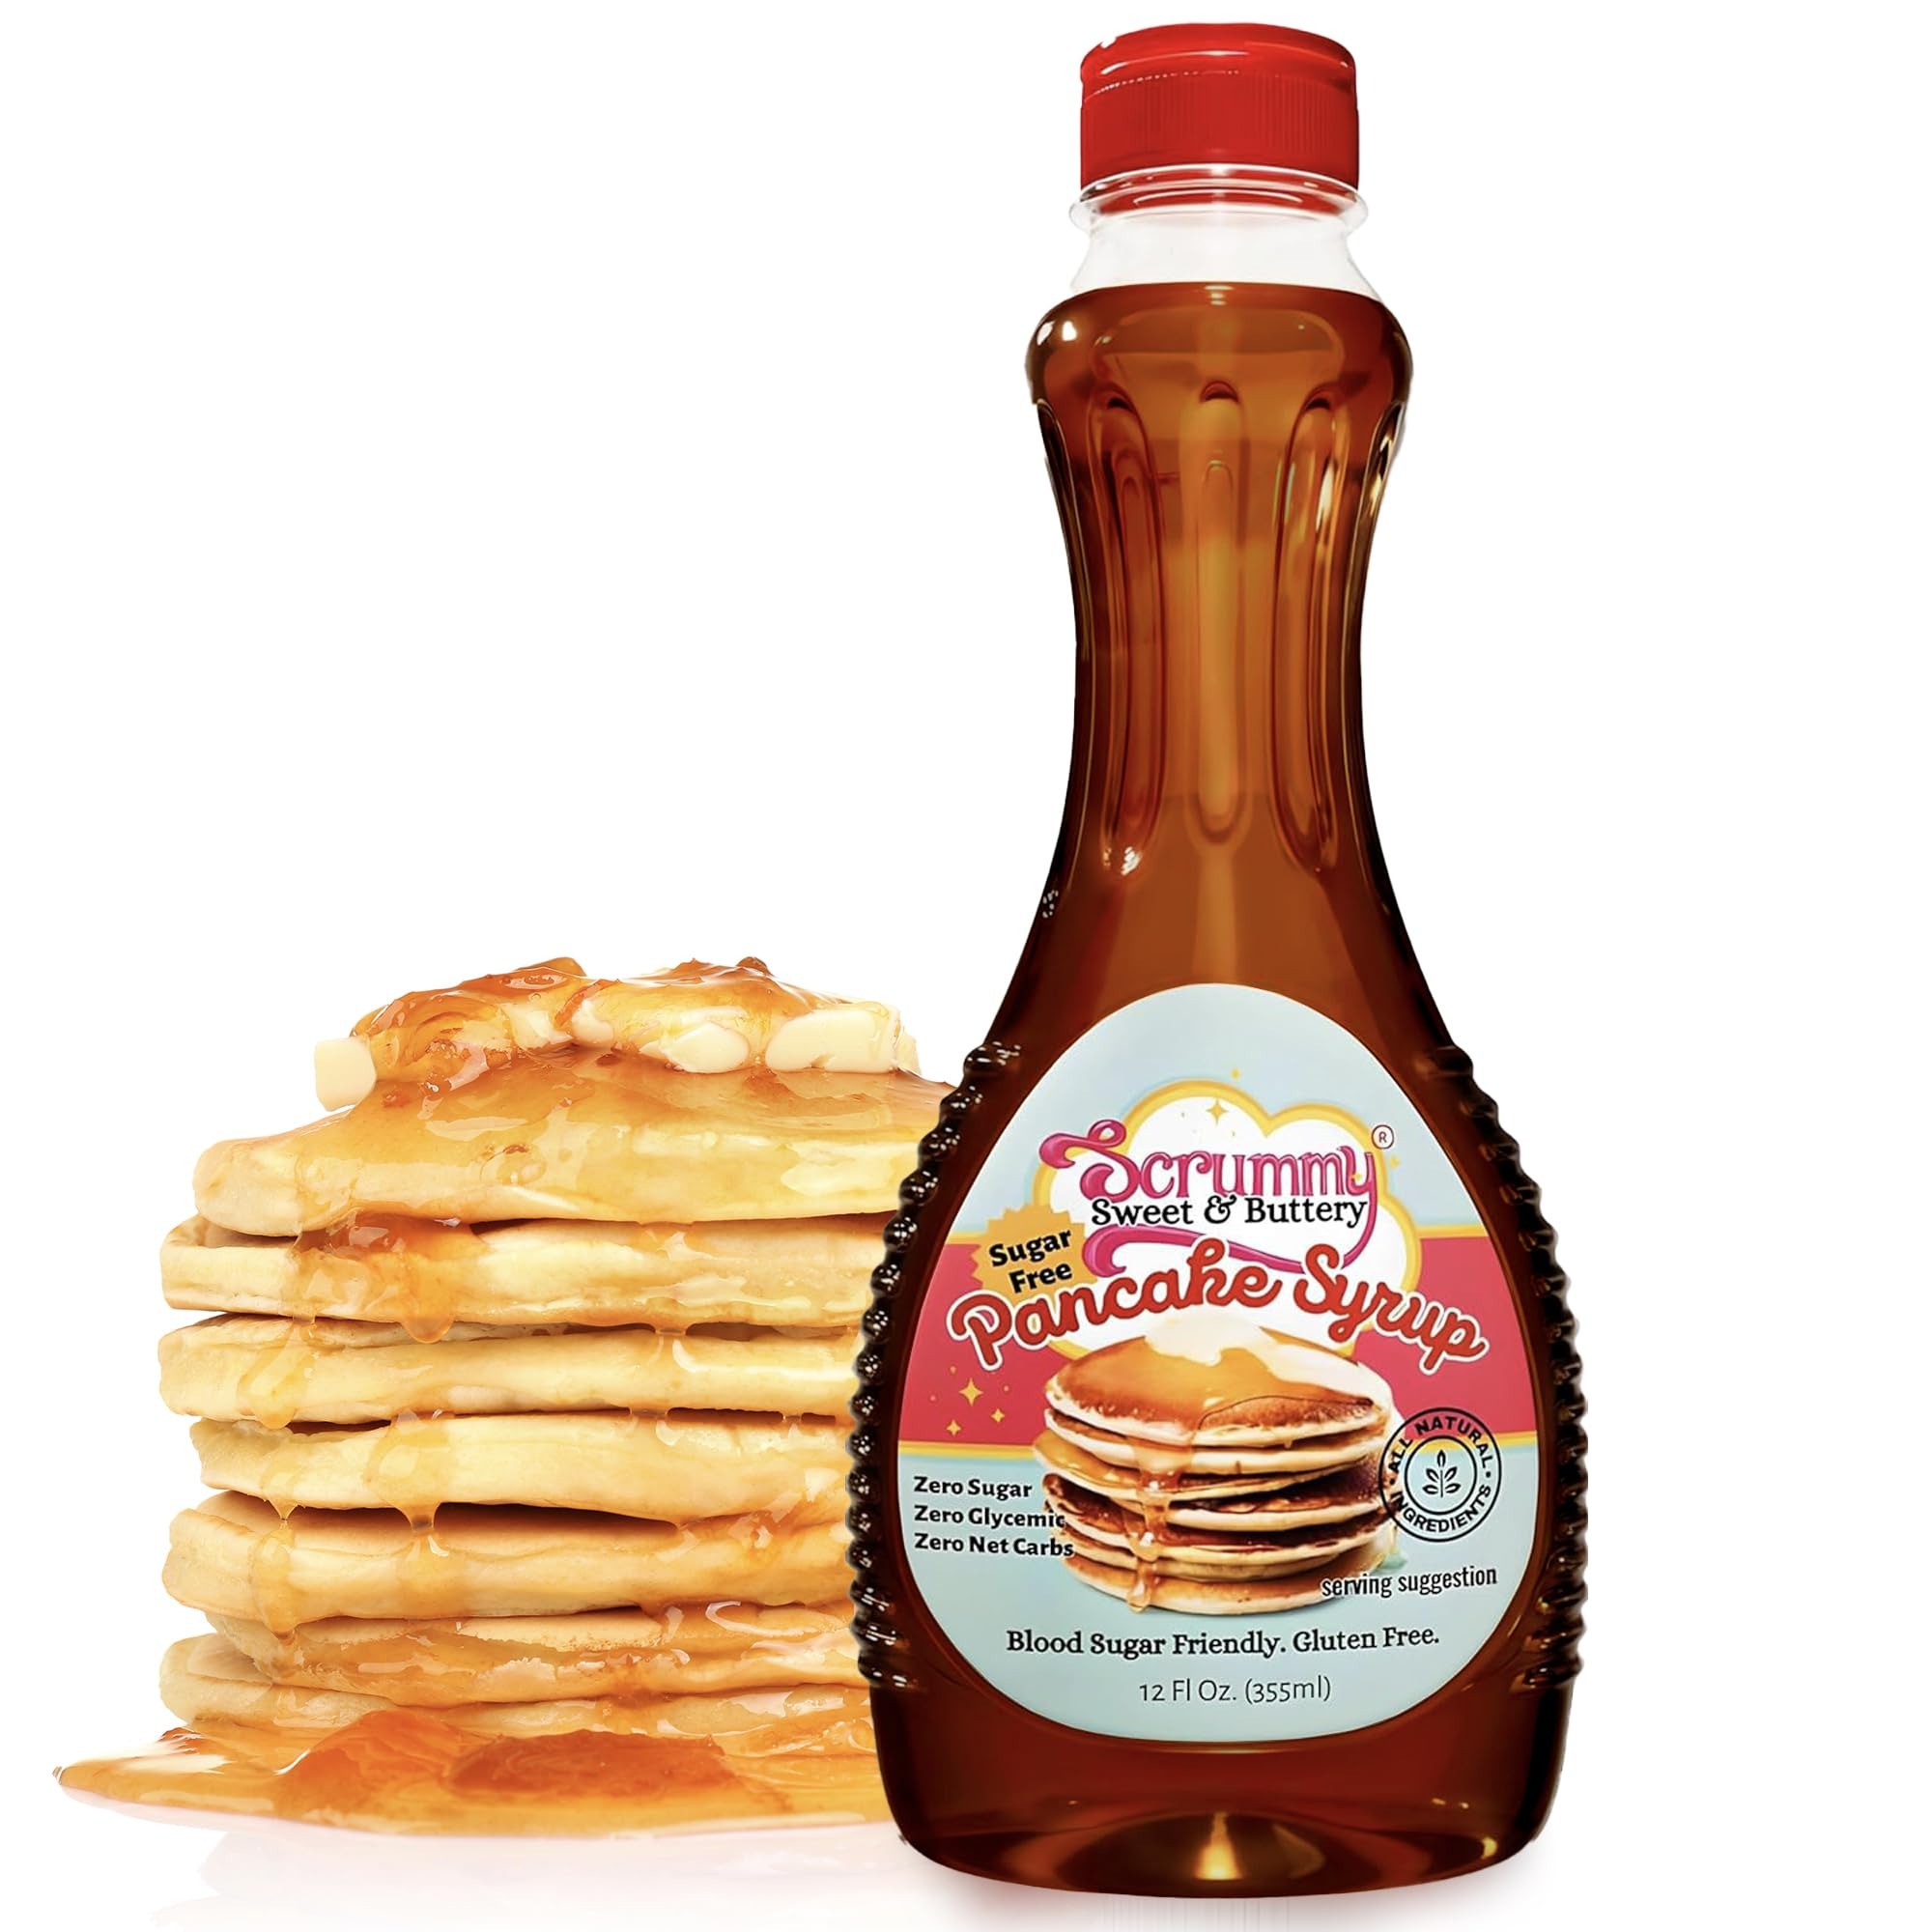
Item Name: Scrummy Sweet & Buttery Sugar Free Pancake Syrup - Zero Sugar, 0g Net Carbs, Diabetic Friendly, Keto Certfied Breakfast Syrup for Pancakes, Waffles & Chaffles, No Sugar Alcohols, Vegan, Kosher, Gluten Free, Non-GMO Allulose & Organic Flavors - 12 Fl Oz Bottle
Bullet Point 1: 🌟 Zero Sugar, Zero Net Carbs: Scrummy Sweet & Buttery Pancake Syrup is meticulously crafted to be completely sugar-free and have zero net carbs. Savor the sweetness guilt-free and without worrying about impacting your carb intake.
Bullet Point 2: 🌟 Authentic Diner Flavor: Indulge in the sweet, buttery taste reminiscent of the classic pancake syrups from your favorite local diners. We've captured the essence of those cherished flavors in every drop.
Bullet Point 3: 🌟 Diabetic Friendly: Created with your health in mind, our syrup is diabetic-friendly, making it a safe and delicious choice for those managing their sugar intake.
Bullet Point 4: 🌟 Keto Safe: Whether you're following a ketogenic diet or a low-carb lifestyle, our syrup is keto-friendly, allowing you to relish the delightful sweetness while staying true to your dietary goals.
Bullet Point 5: 🌟 Zero Impact: With Scrummy Sweet & Buttery Pancake Syrup, there's no need to compromise taste for health. This zero-impact syrup ensures you can enjoy a delightful breakfast without worrying about blood sugar spikes.
Product Description: Elevate your breakfast experience with Scrummy Sweet & Buttery Pancake Syrup – a deliciously crafted syrup that brings the nostalgia of old-fashioned diner flavors to your table. Unlike typical sugar-laden syrups, ours is designed to enhance your morning indulgence without spiking your blood sugar levels. Transform your breakfast routine with Scrummy Sweet & Buttery Pancake Syrup – the perfect companion for pancakes, waffles, and more. Order now and experience the joy of a guilt-free, flavor-packed morning treat!
Value: 12.0
Unit: Fl Oz

Price: 12.99